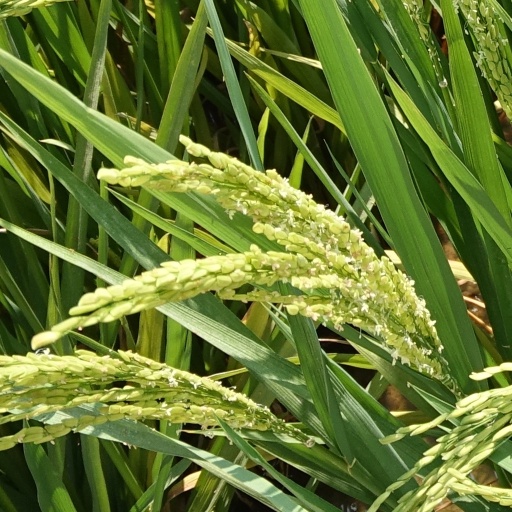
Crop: rice